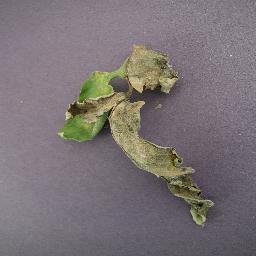
Label: Tomato___Late_blight